Grand duke

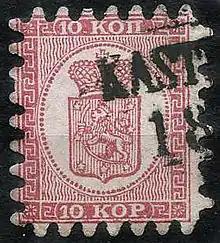
1860 postage stamp of the Grand Duchy of Finland

In the same century, the purely ceremonial version of the title grand duke in Russia (in fact the western translation of the Russian title "grand prince" granted to the siblings of the tsar) expanded massively because of the large number of progeny of the ruling House of Romanov during those decades.